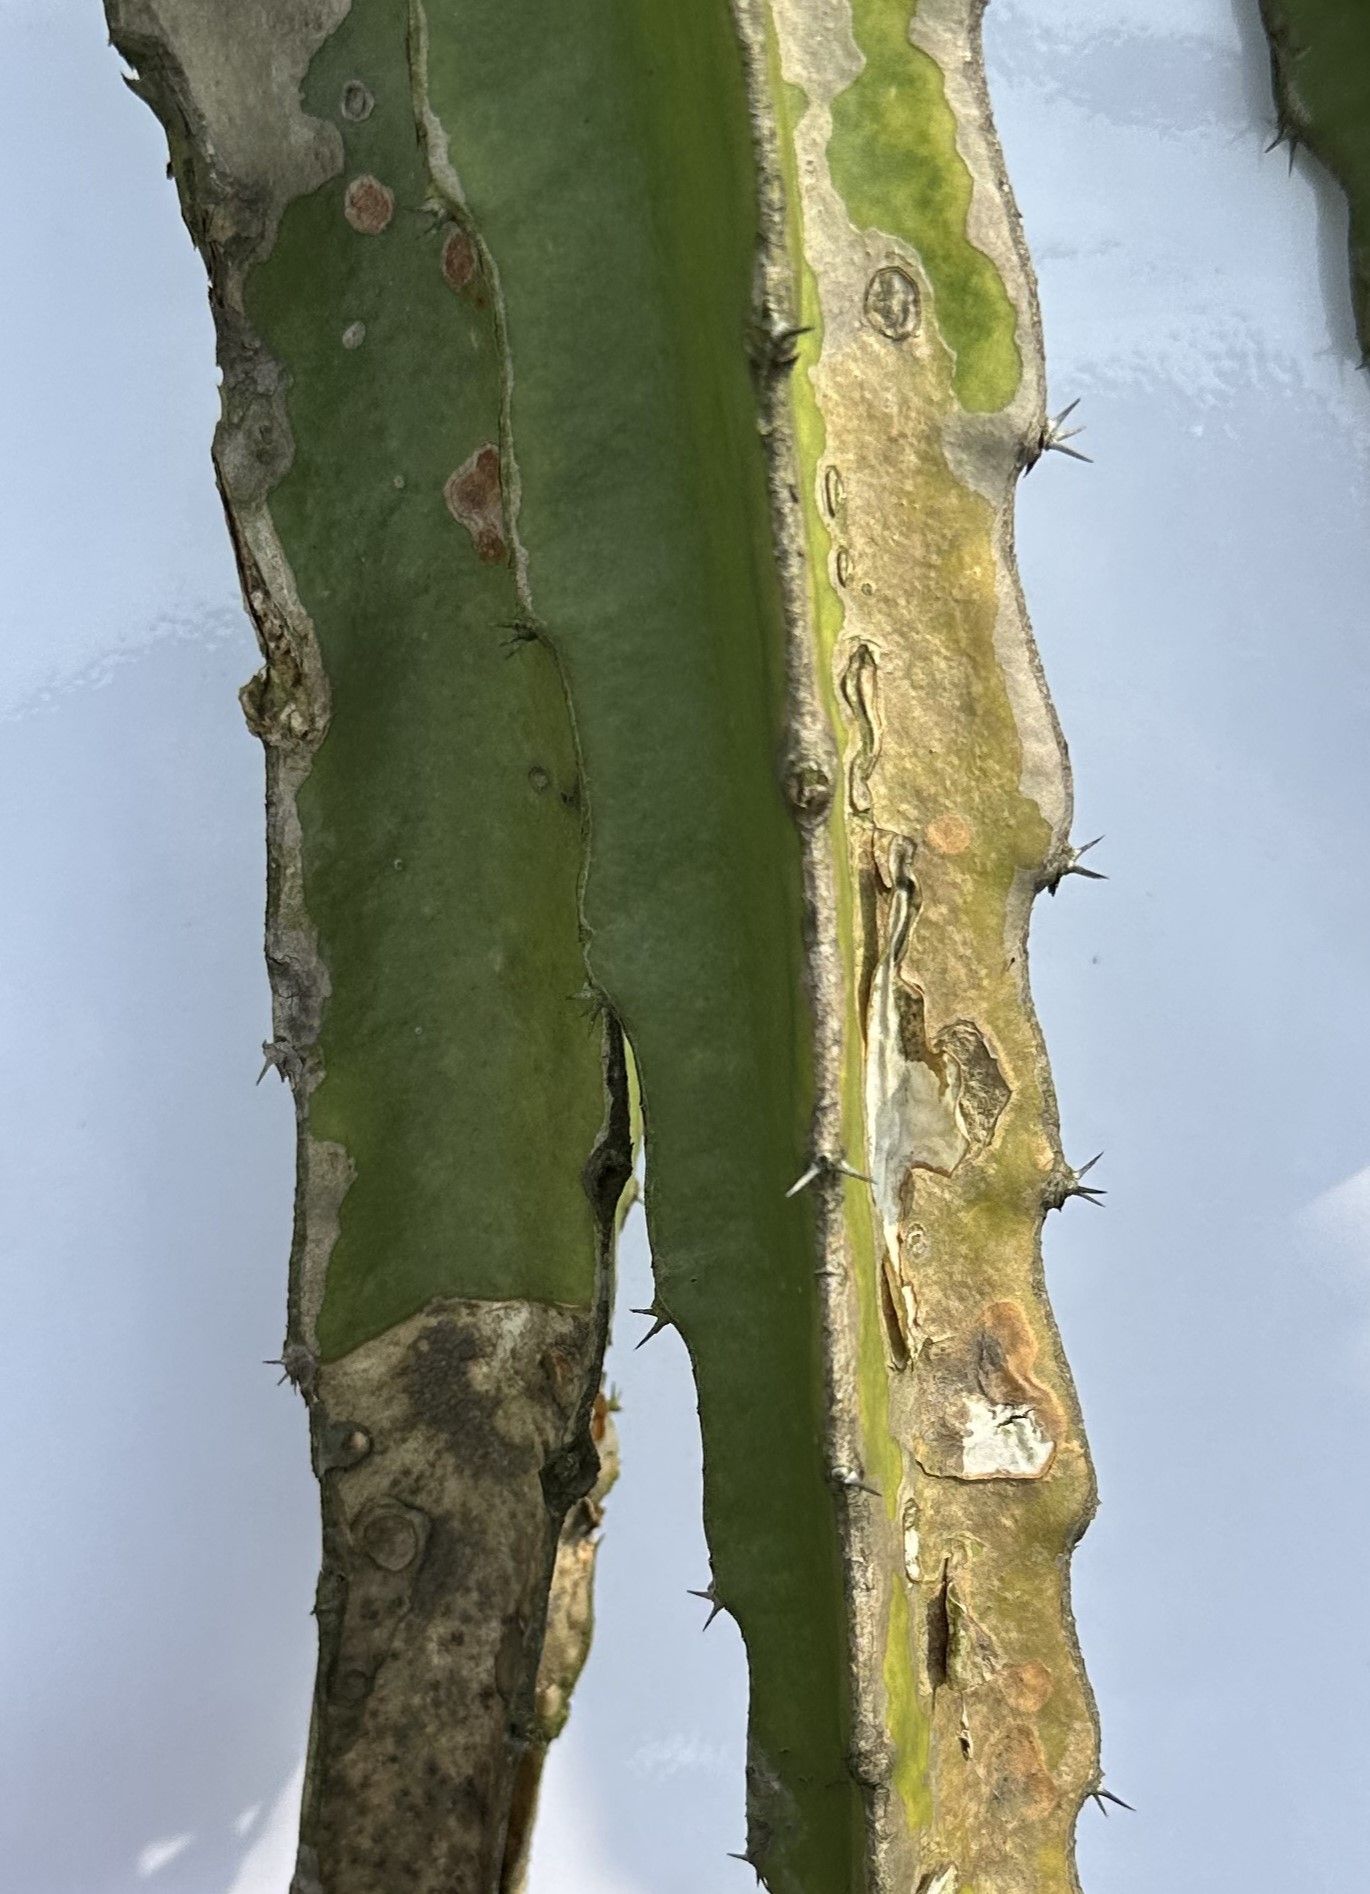
Label: Bad leaf